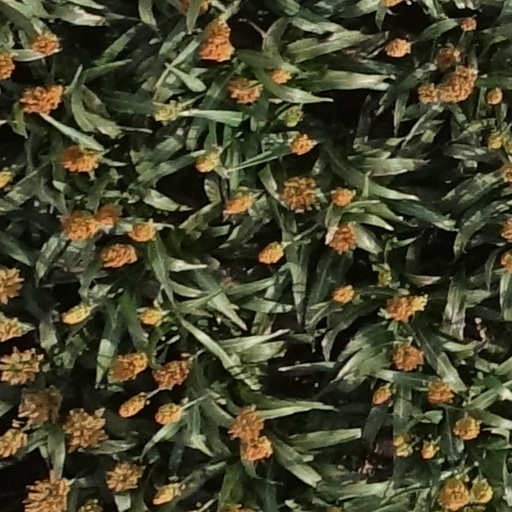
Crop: sorghum